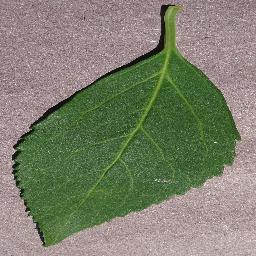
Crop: cherry
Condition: (including_sour)_healthy